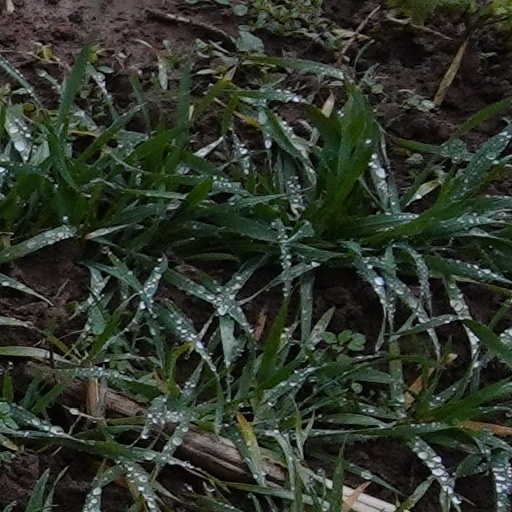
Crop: wheat